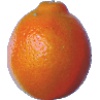
Label: tangelo